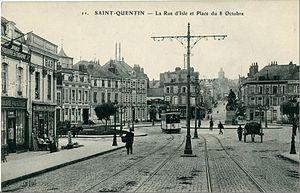
Carte postale ancienne éditée par ELD, N°11&lt
La ville de Saint-Quentin, située dans le département de l'Aisne, a disposé d'un réseau de tramway de 1899 à 1956.
Huit-Octobre ou VIII-Octobre ou 8-Octobre, avec ou sans majuscule et parfois sans trait d'union, peut désigner :
Saint-Quentin [sɛ̃kɑ̃tɛ̃] est une commune française située dans le département de l'Aisne, en région Hauts-de-France. Comptant la plus importante population du département, dont elle est une sous-préfecture, Saint-Quentin est la neuvième commune la plus peuplée de la région. La ville picarde est située sur la Somme. Les habitants de Saint-Quentin sont les Saint-Quentinois.